Jerzy Wołkowicki

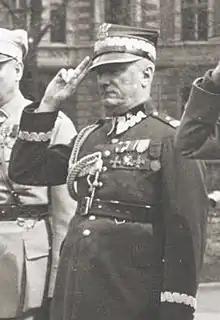

Jerzy Rusiło-Wołkowicki (1883–1983) was a General of the Polish Army and officer of the Imperial Russian Navy, awarded one of the highest Russian military orders.